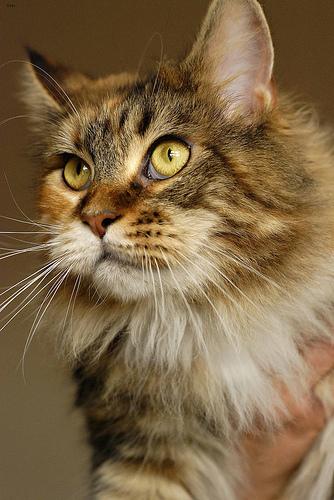
Breed: Maine Coon